Describe the emotion expressed in this image:  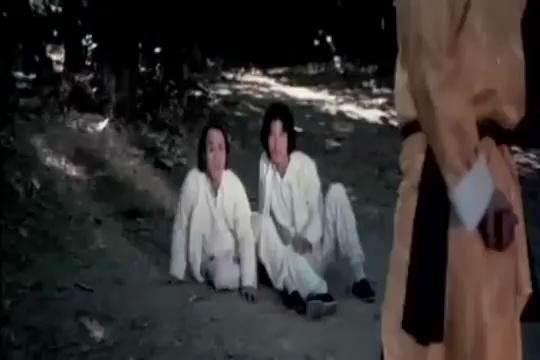
This person displays Pain, valence and arousal with low intensity.